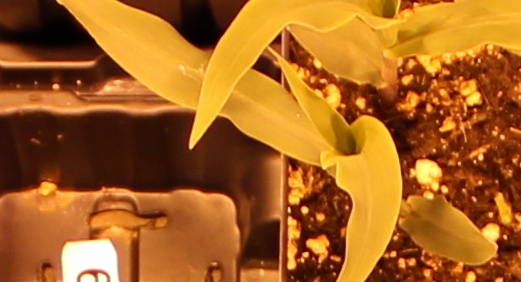
Label: Corn